1992 anti-war protests in Sarajevo

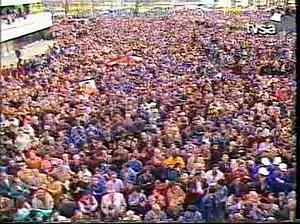
Thousands of protesters in front of the parliament building.

On 5 April 1992, in response to events all over Bosnia and Herzegovina 100,000 people of all nationalities turned out for a peace rally in Sarajevo. Serb Democratic Party (SDS) snipers in the Holiday Inn in the heart of Sarajevo opened fire on the crowd, killing six people and wounding several more. Suada Dilberović and an ethnic Croat woman were in the first rows, protesting on the Vrbanja bridge at the time. The bridge on which Sučić and Dilberović were killed was later renamed in their honor. Six SDS snipers were arrested, but were exchanged when the SDS threatened to kill the commander of the Bosnian police academy who had been captured the previous day, after the Serb paramilitaries took over the academy and arrested him.